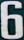
Number: 6